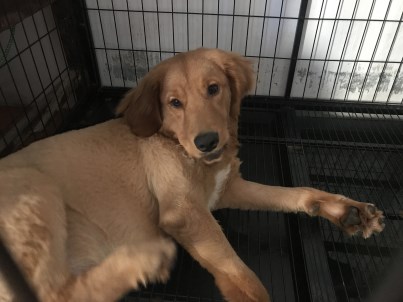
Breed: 5355-n000126-golden_retriever